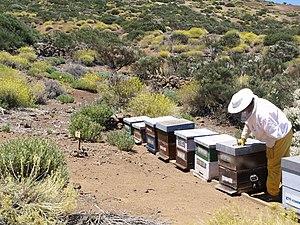
Le Teide est un stratovolcan situé sur l'île de Tenerife, dans l'archipel des îles Canaries, à l'ouest des côtes d'Afrique du Nord. Il culmine à 3 718 m, ce qui en fait le point culminant d'Espagne, le plus haut sommet dans l'océan Atlantique, mais aussi la troisième plus haute structure volcanique au monde si on compte depuis le fond océanique.